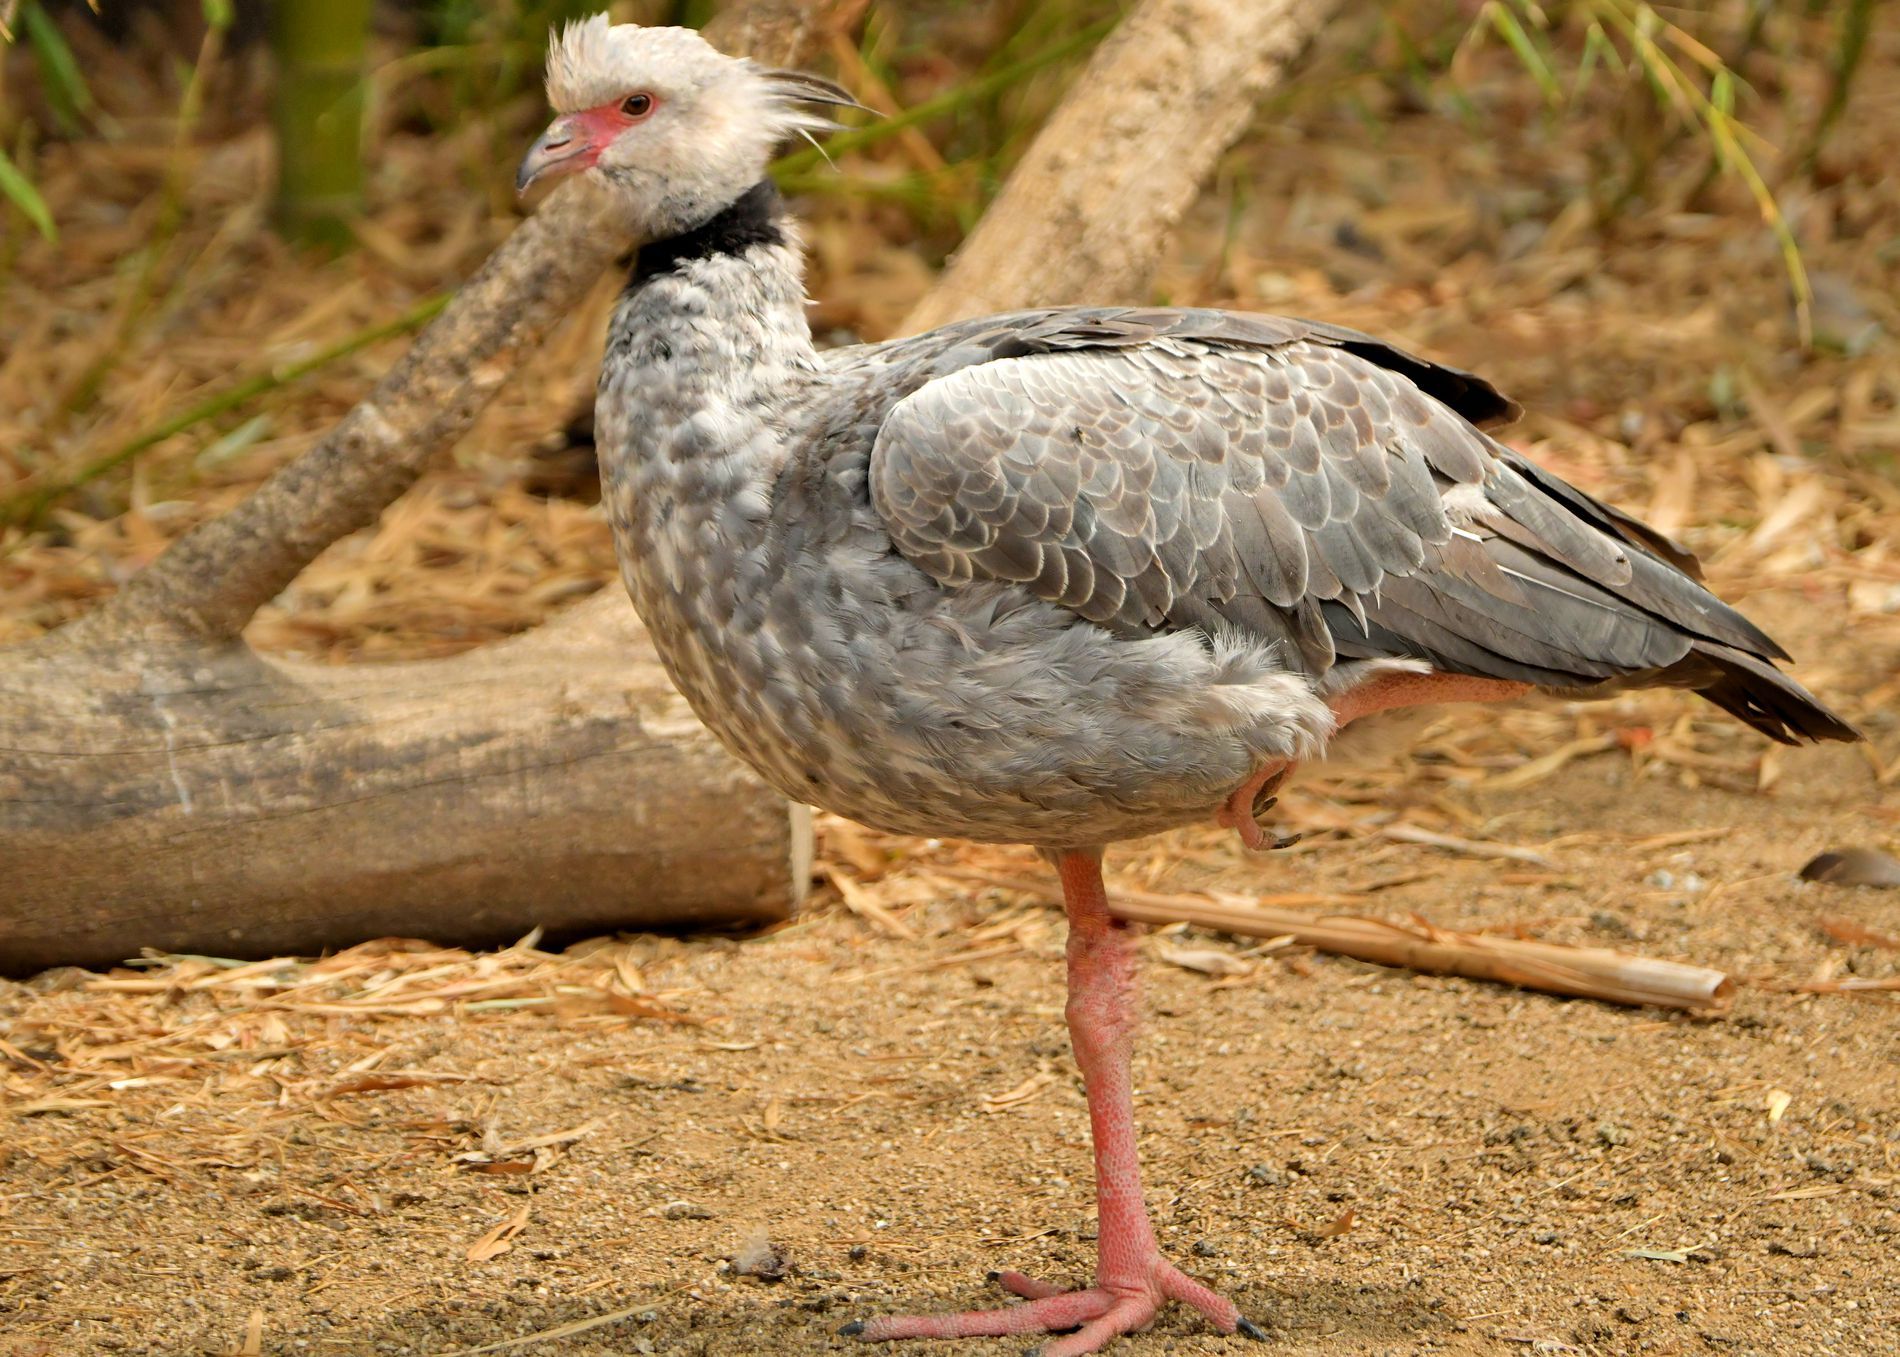
Bird on one leg
A bird stands on one leg. It has grey and white plumage and a black band around its neck. The bird's other leg is tucked up into its feathers. A fallen branch lies in the background, and the background looks like a Zoo.
Medium shot captures a bird in a natural, perhaps zoo-like, habitat with sandy ground and a fallen branch. The bird's unique appearance, with its striking crest and coloration, is visible, suggesting a focus on ornithology or wildlife observation.
Labels: Animal, Beak, Bird, Waterfowl, Soil, Goose, Vulture, Crane Bird, Band, Branch, Zoo
Camera: NIKON CORPORATION NIKON D850
Lens: 80-400mm f/4.5-5.6, AF-S Nikkor 80-400mm f/4.5-5.6G ED VR
Aperture: F5.6
Exposure: 1/1600 sec
ISO: 1000
Focal length: 270.0 mm